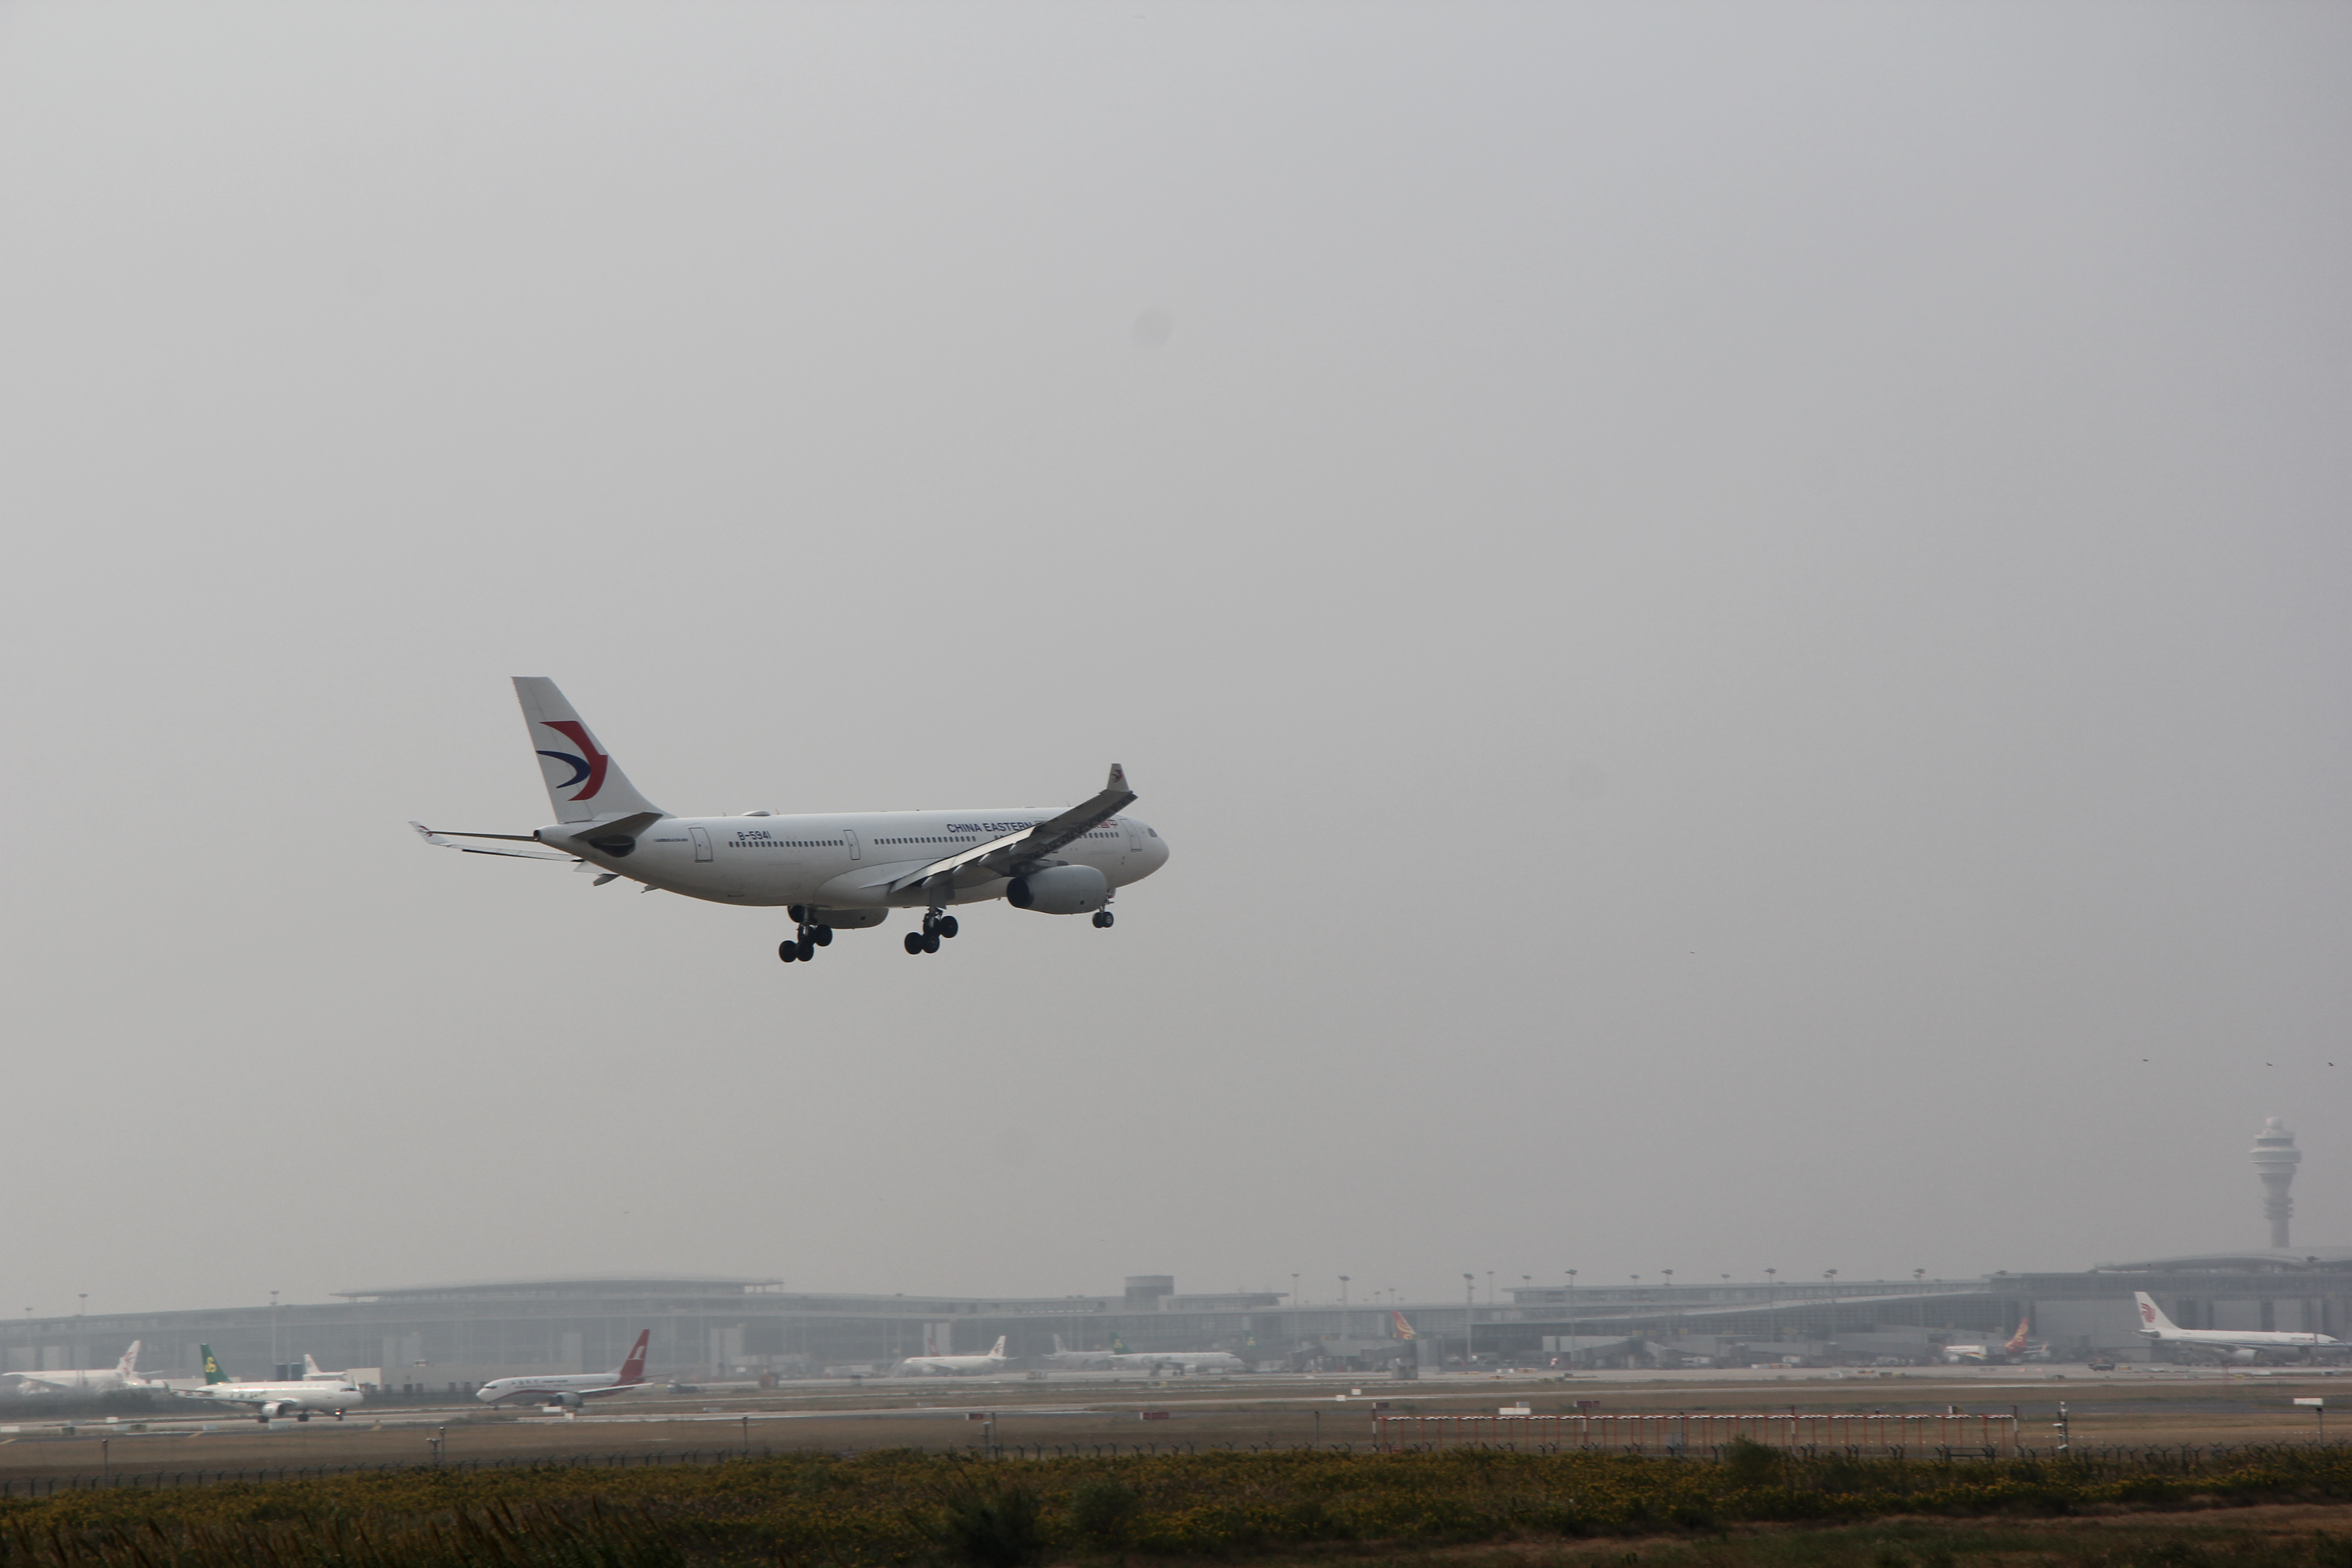
china, eastern, airline, air travel, airplane, aviation, airliner, wide body aircraft, aircraft, aerospace engineering, flight, sky, atmospheric phenomenon, vehicle, takeoff, flap, airbus a330, airbus, haze, narrow body aircraft, landing, wing, airport, boeing, airbus a320 family, runway, boeing 747, boeing 767, aircraft engine, fog, boeing 777